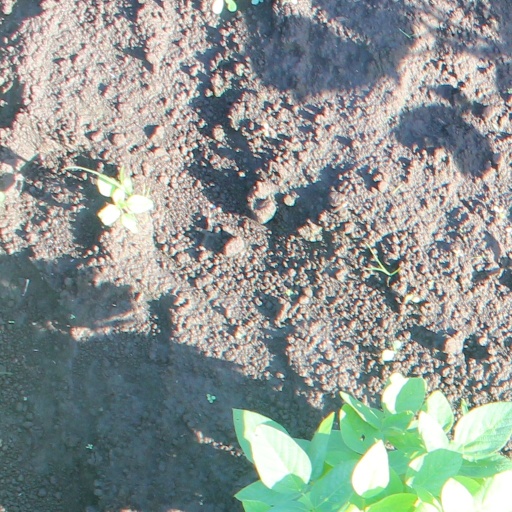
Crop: soybean